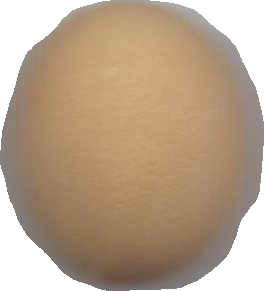
Variety: Grobogan